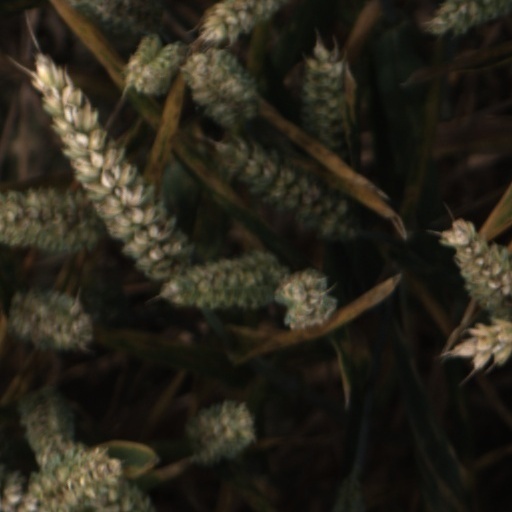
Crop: wheat